Operation Ochsenkopf

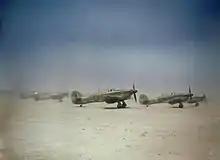

After dark, the British advanced and mopped up halfway along the road to Steamroller Farm, held by about from two battalions of the Hermann Göring Division, elements of a "panzergrenadier" regiment, 5 cm Pak 38 and anti-tank guns. A squadron of the 51st RTR in Churchill Mk III tanks and a company of Coldstream Guards set off just before noon on 28 February and by they were in sight of the farm. German artillery-fire was directed at them and shortly afterwards they were attacked by Junkers Ju 87 dive bombers, losing five Churchills. The 1st Troop pressed forward into the farm area with the Coldstream Guards but were pinned down. Another Churchill tank, commanded by Second Lieutenant J. C. Renton, arrived and two tanks made a dash across an exposed causeway covered by an At the gun fired and grazed the turret, before the crew fled and the Churchill flattened the gun; the Churchills then reached the summit of the pass and surprised the Germans there.